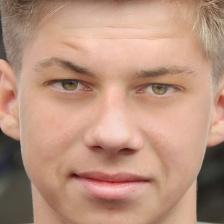
Label: faces